Parachuting

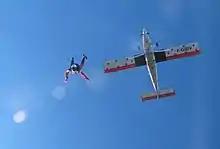
Style – Thomas Jeannerot

Often called "Classic accuracy", this is an individual or team contest performed under an open parachute. The aim is to touch down on a target whose center is 2 cm in diameter. The target can be a deep foam mattress or an air-filled landing pad.